89th Arkansas General Assembly

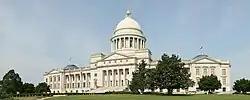
Arkansas State Capitol (2009)

The Eighty-Ninth Arkansas General Assembly was the legislative body of the state of Arkansas in 2013 and 2014. In this General Assembly, the Arkansas Senate and Arkansas House of Representatives were both controlled by the Republicans. In the Senate, 21 senators were Republicans and 14 were Democrats. In the House, 51 representatives were Republicans, 48 were Democrats, and one was Green. The 89th General Assembly was the first time both chambers were controlled by Republicans since the Reconstruction era.